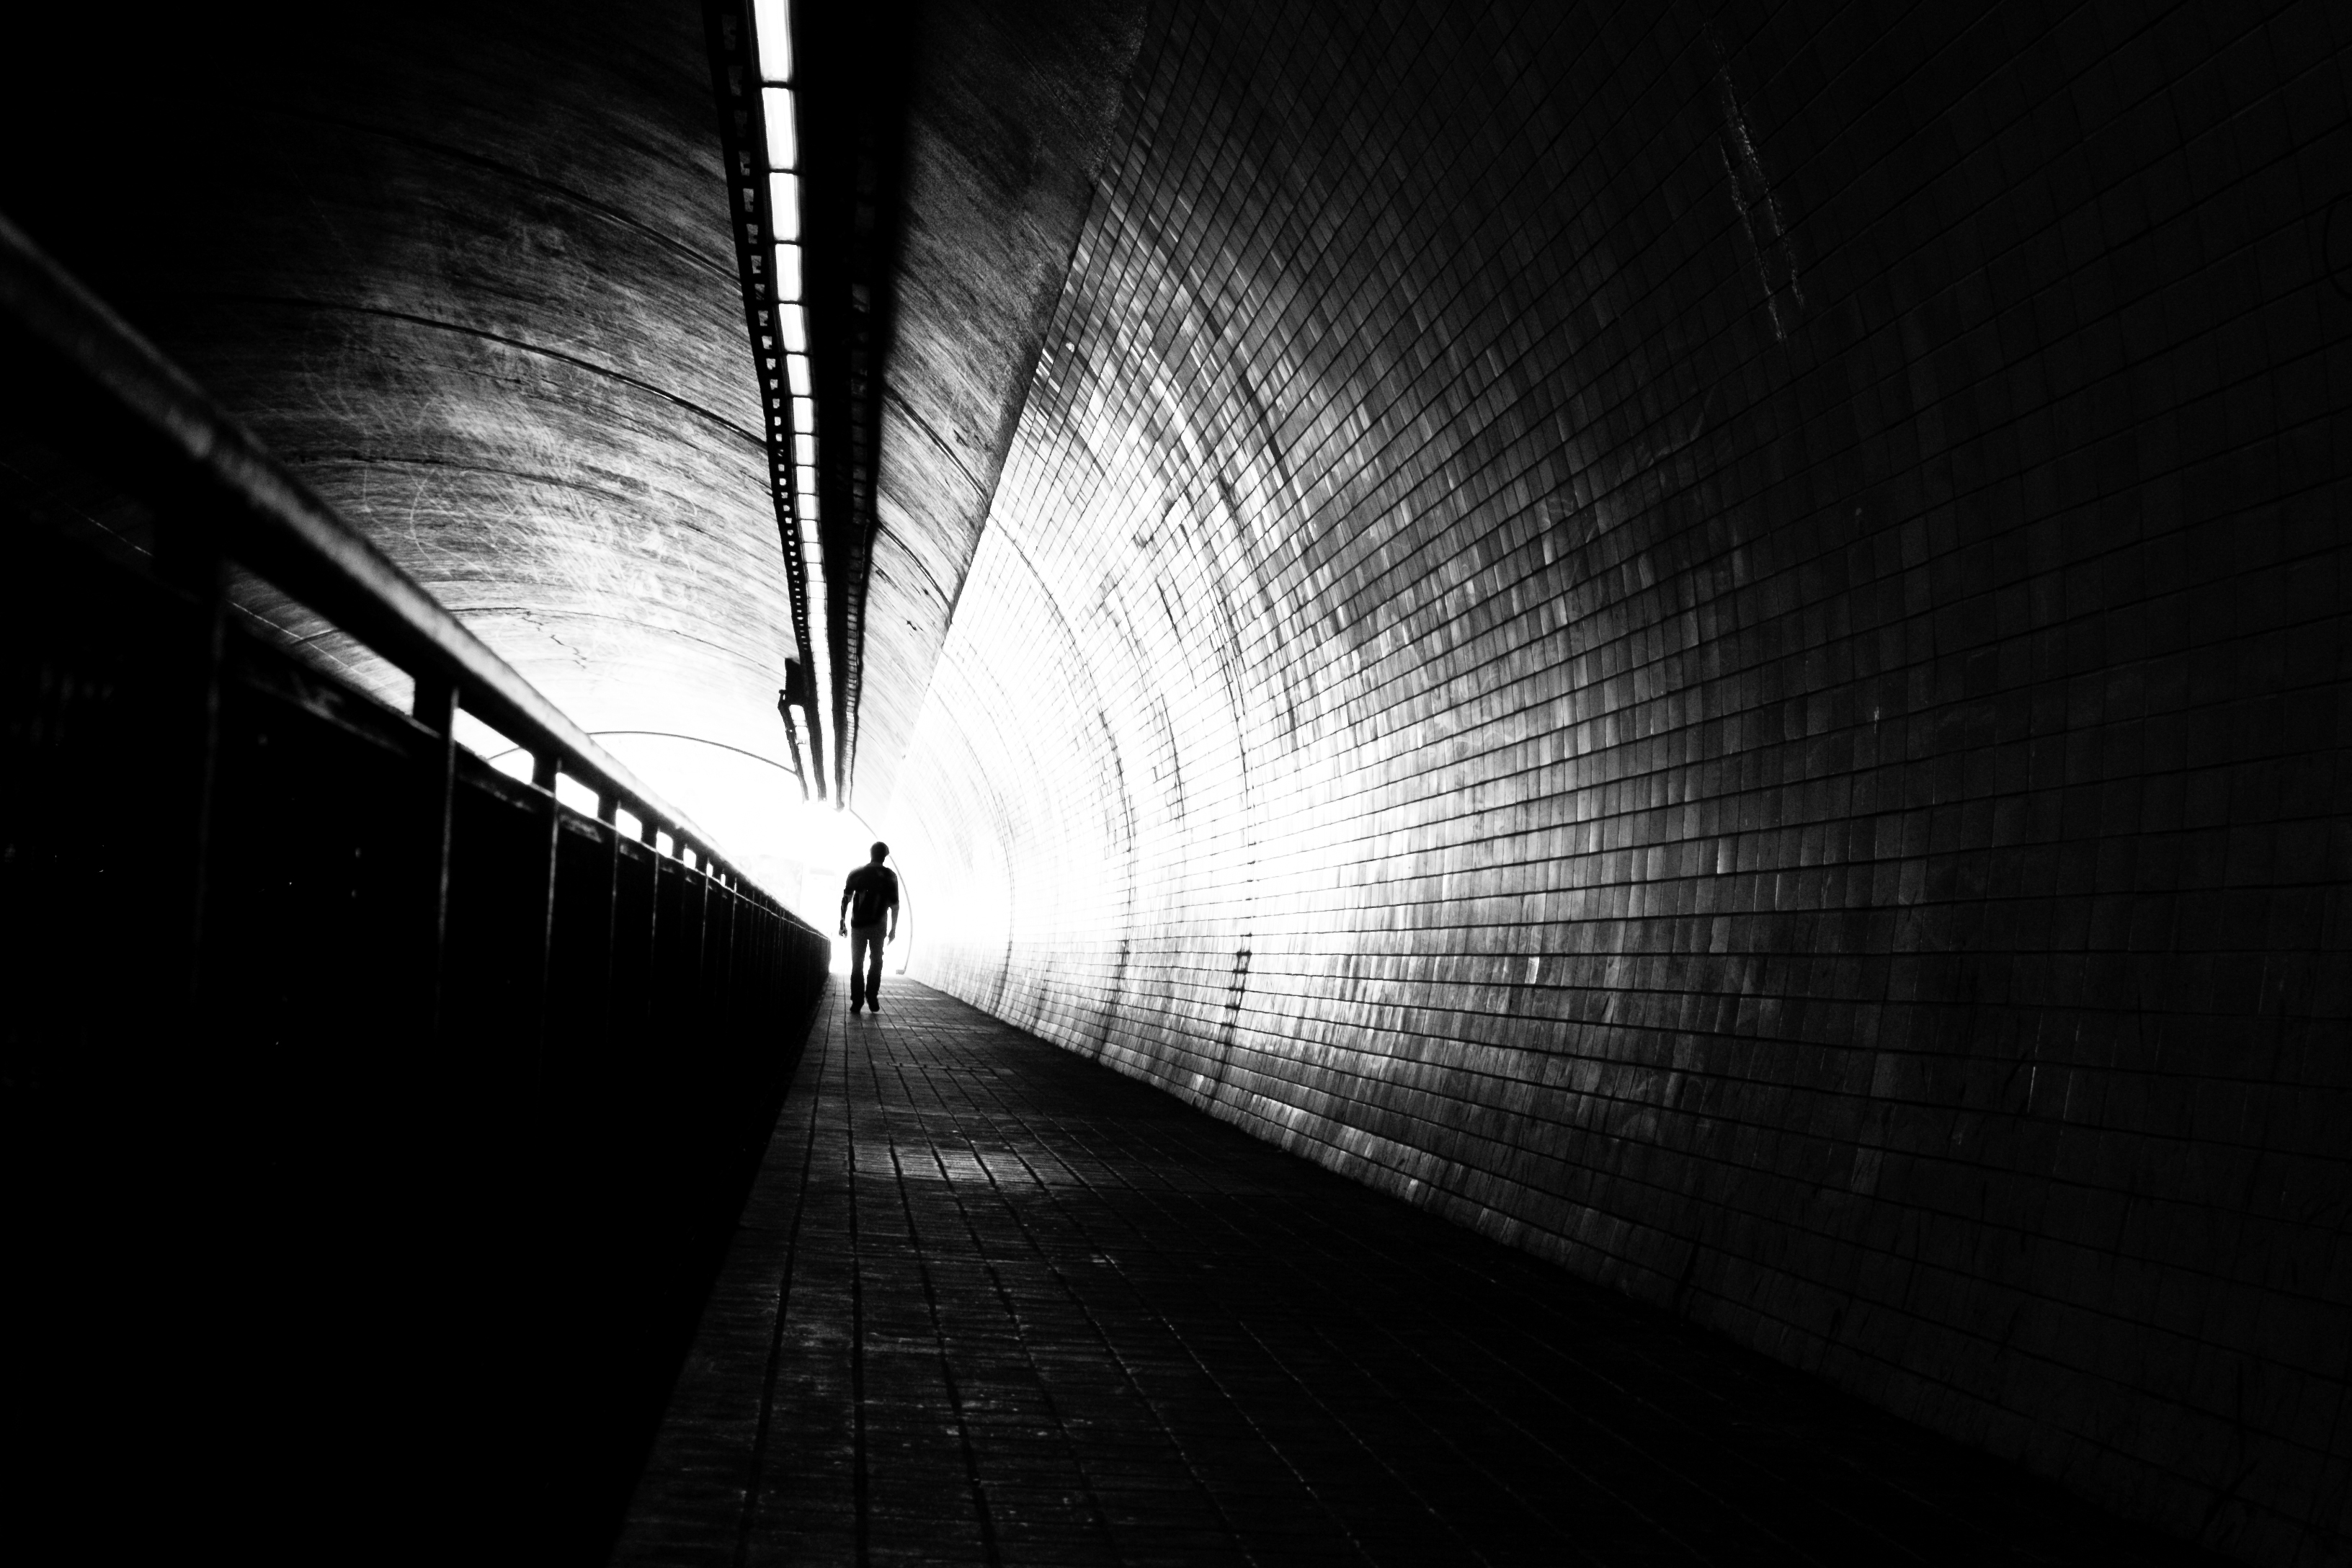
light, black and white, white, night, photography, sunlight, atmosphere, tunnel, line, reflection, color, shadow, darkness, black, monochrome, lighting, infrastructure, symmetry, snapshot, portugal, shape, porto, portofineart, monochrome photography, film noir